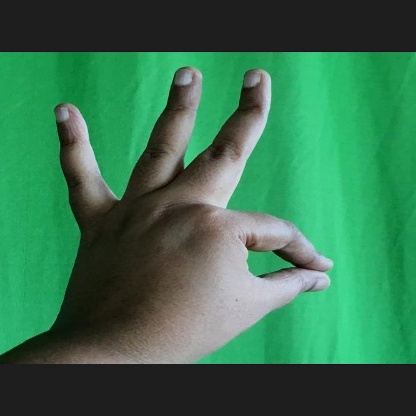
Mudra: Hamsasyam